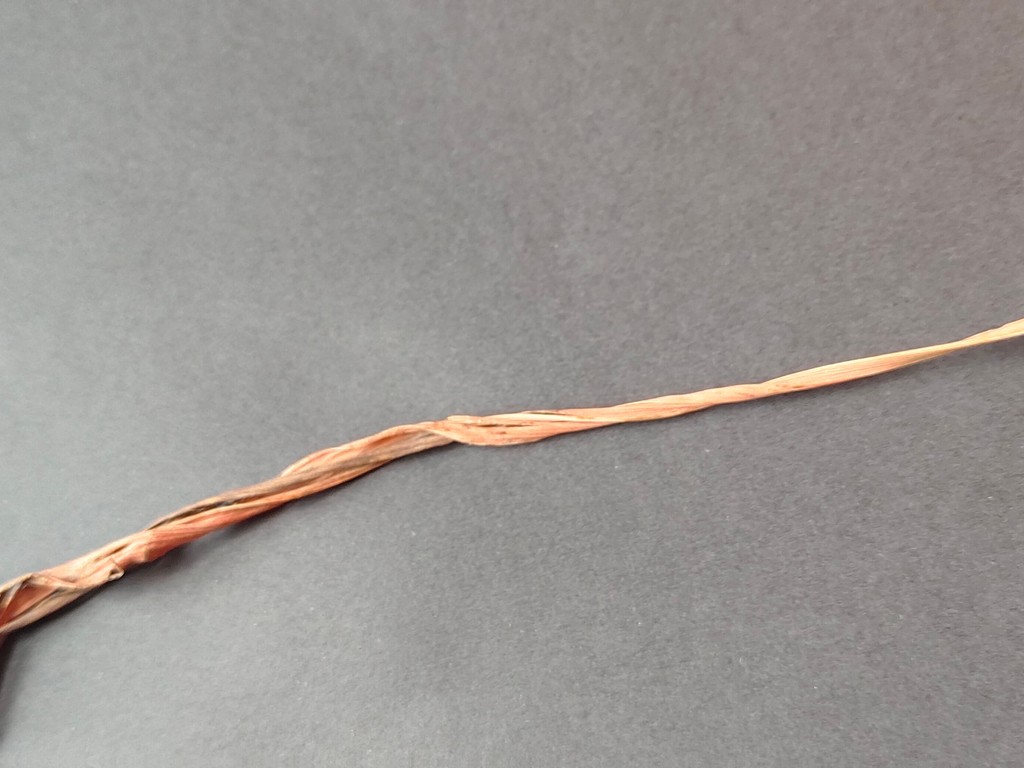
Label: Dried